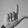
ASL letter: L